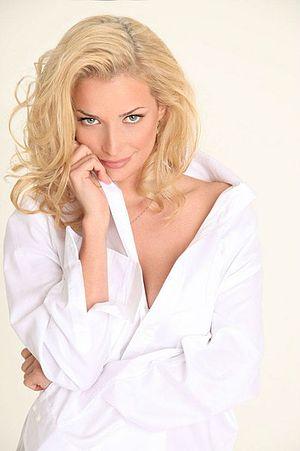
Personnages célèbres de Rostov-sur-le-Don.
Miss Univers 2007, est la 56ᵉ élection de Miss Univers, qui a lieu le 28 mai 2007, au National Auditorium de Mexico, au Mexique. La cérémonie a été animé par l'acteur américain Mario López et Vanessa Minnillo, Miss Teen USA 1998.